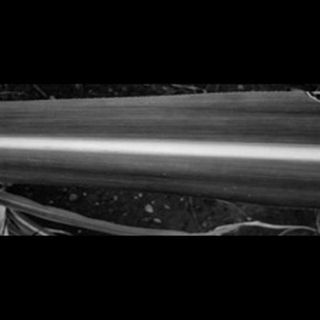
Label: sugarcane_yellow_leaf_disease